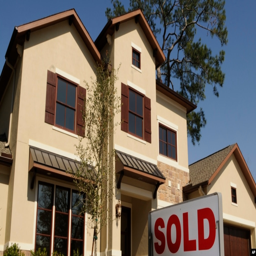
file - a sold sign sits outside a new home .